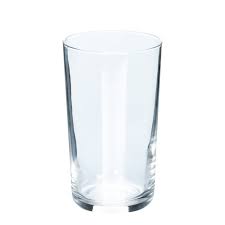
Label: glass